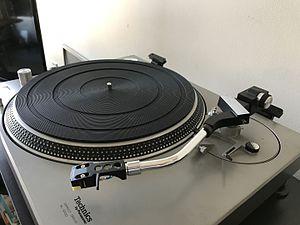
Technics EPA-120 tonearm — équipement standard sur la platine originale Technics SL-1200 de 1972